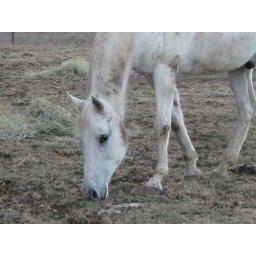
a horse near my Mom's house